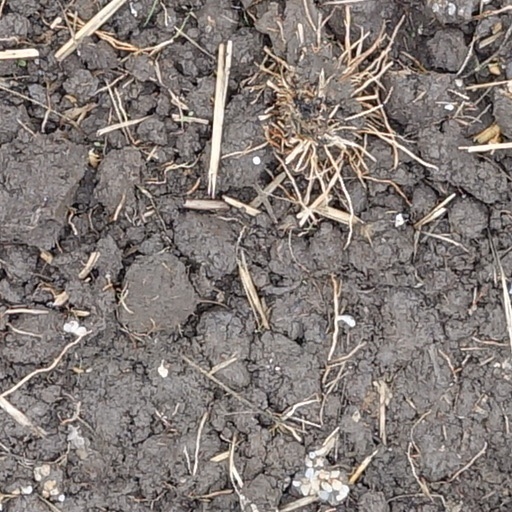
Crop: wheat